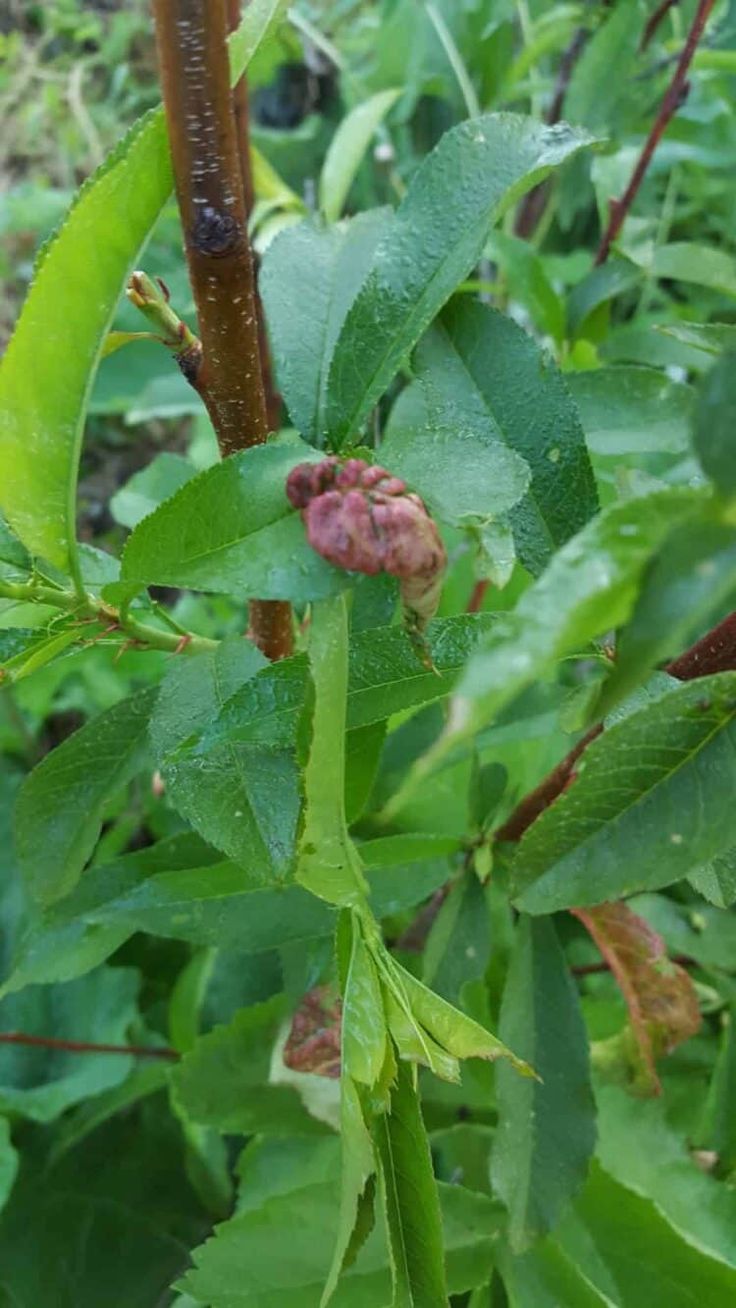
Plant: Peach
Disease: peach leaf curl